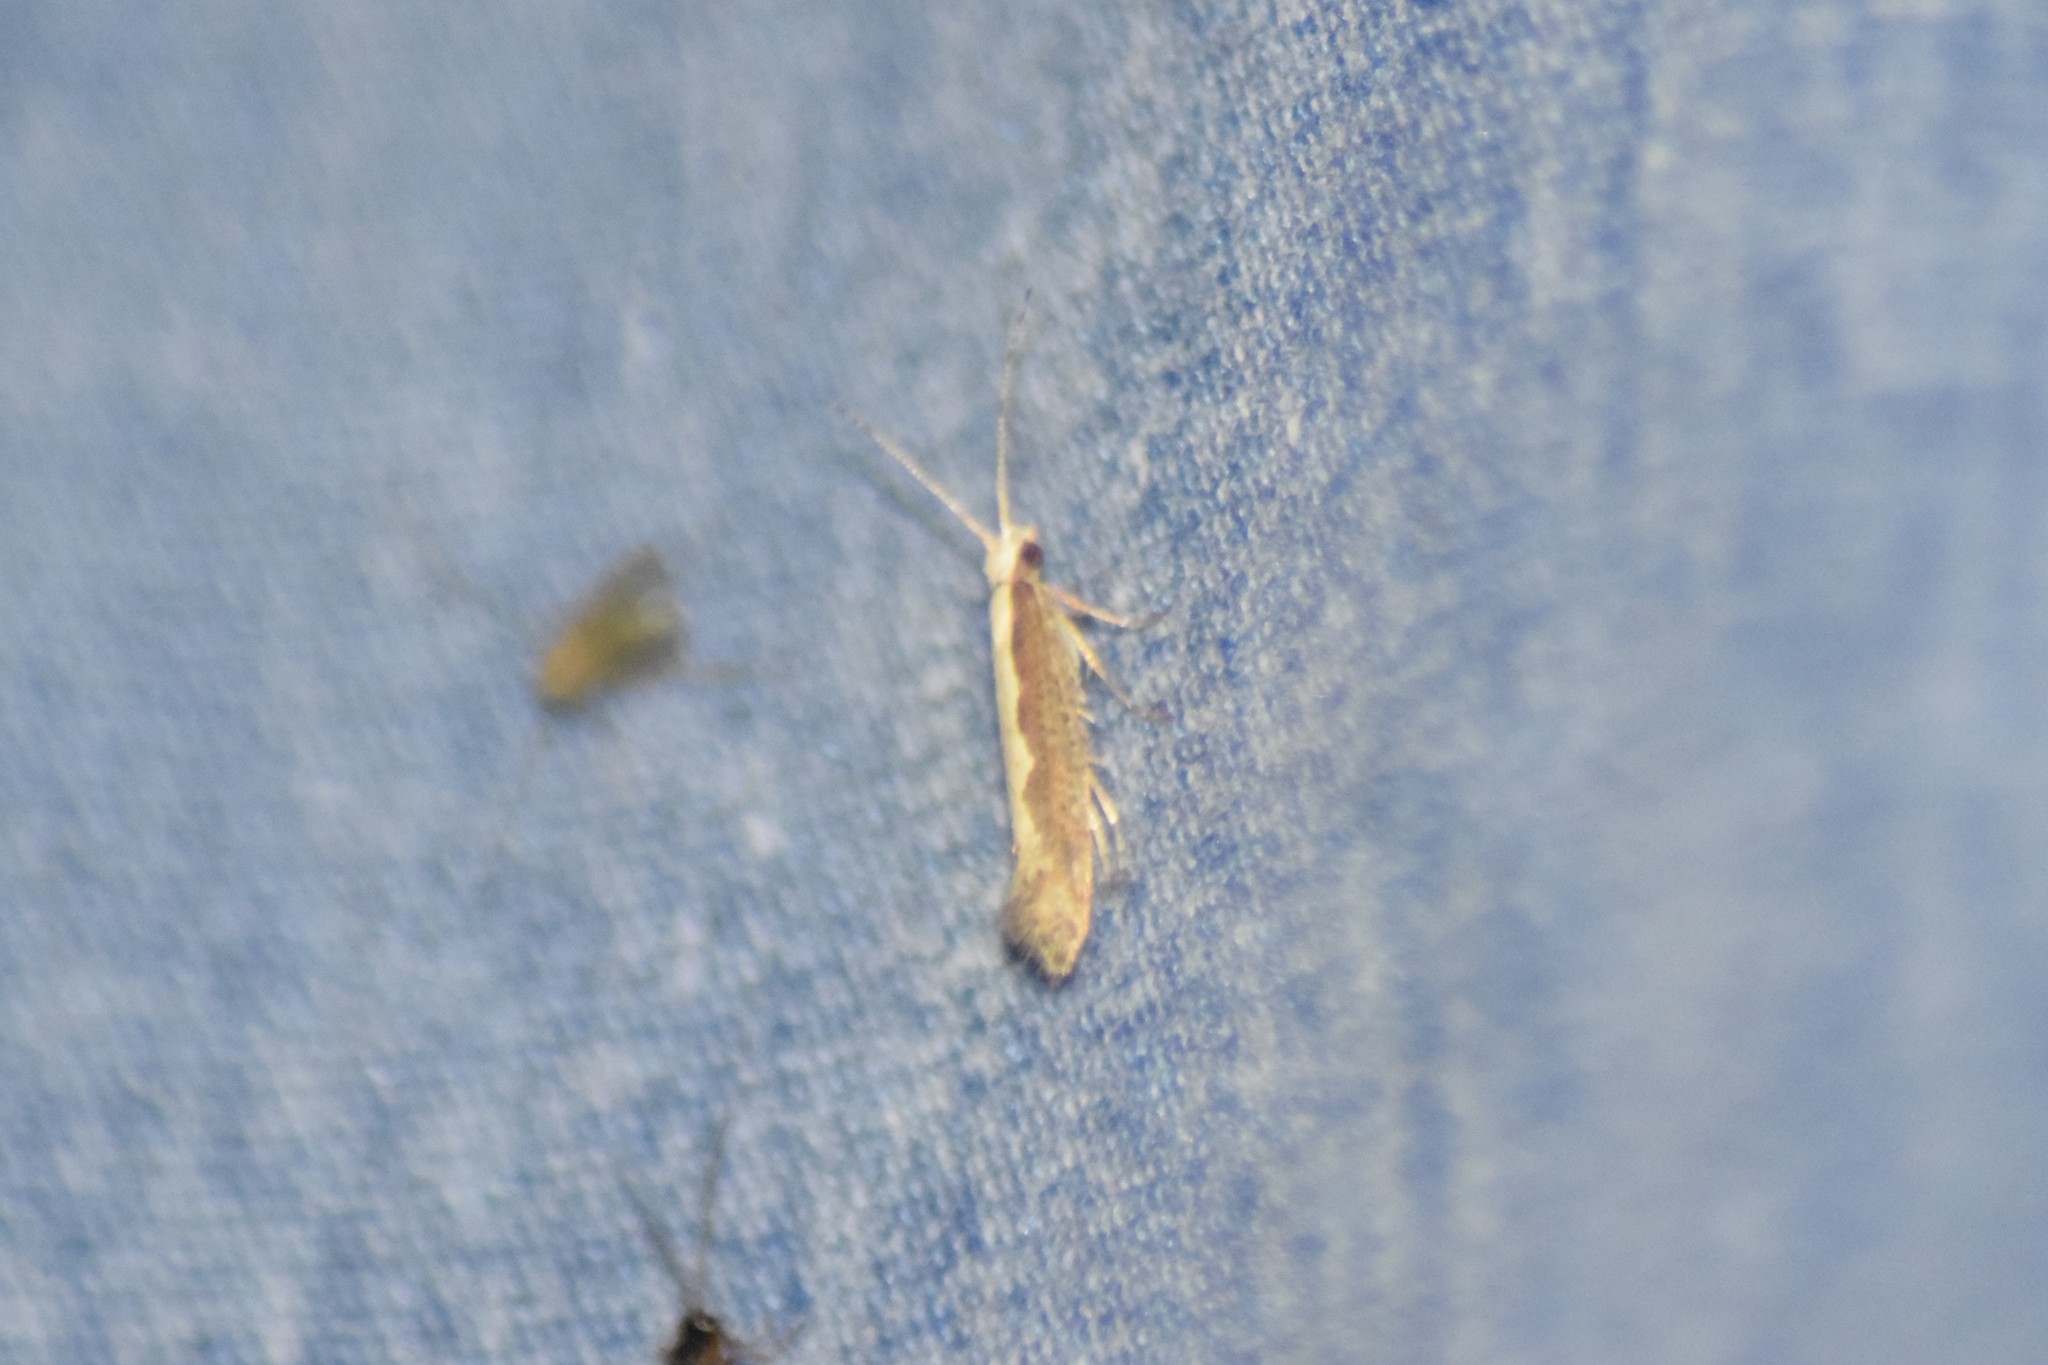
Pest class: diamondback_moth